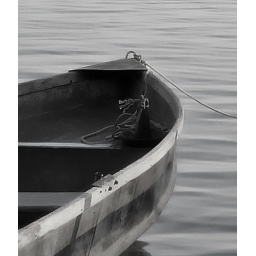
Boat in black and white